Tabasco

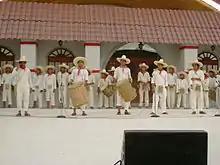
Tamborileros de Tabasco is the traditional music of Tabasco

The mountain adventure route is in the highlands of the state with its forests, sulphurate waters and caves, centered on the town of Tapijulapa, which is noted for its handcrafts of wood and wicker. It features hills, rainforest, sulfur springs and caves in the Teapa, Tacotalpa and Macuspana municipalities. Sites include the Río Puyacateno park, Los Azufres hacienda and spa, the José Natividad Correa Tosca museum and Coconá Caverns. Ecotourism activities include spelunking, rappelling and hiking.